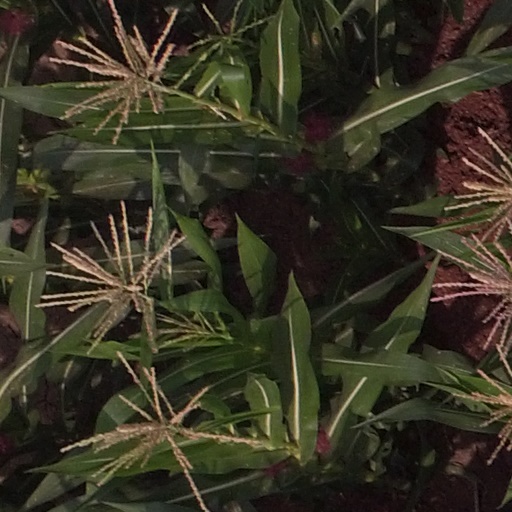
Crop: maize; corn